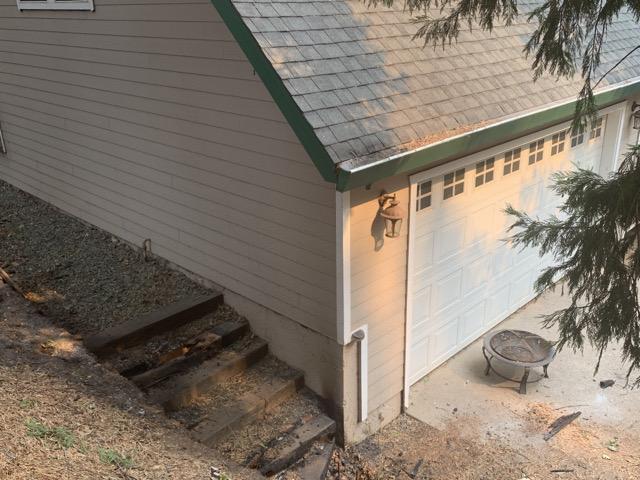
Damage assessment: affected